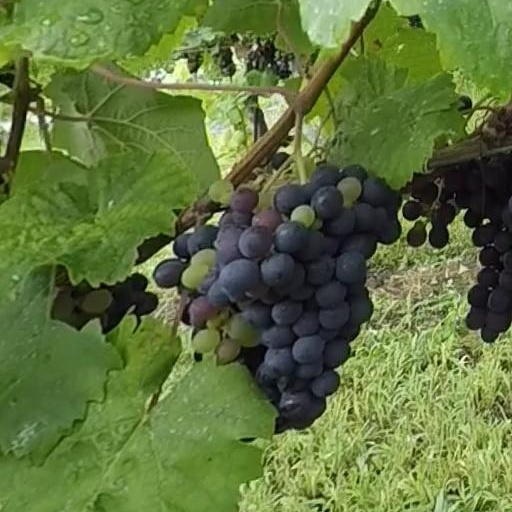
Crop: grape